Chinese astronomy

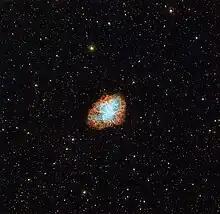
Wide view of the Crab Nebula.

One of the main functions of astronomy was for the purpose of timekeeping. The Chinese used a lunisolar calendar, but as the cycles of the Sun and the Moon are different, leap months had to be inserted regularly.